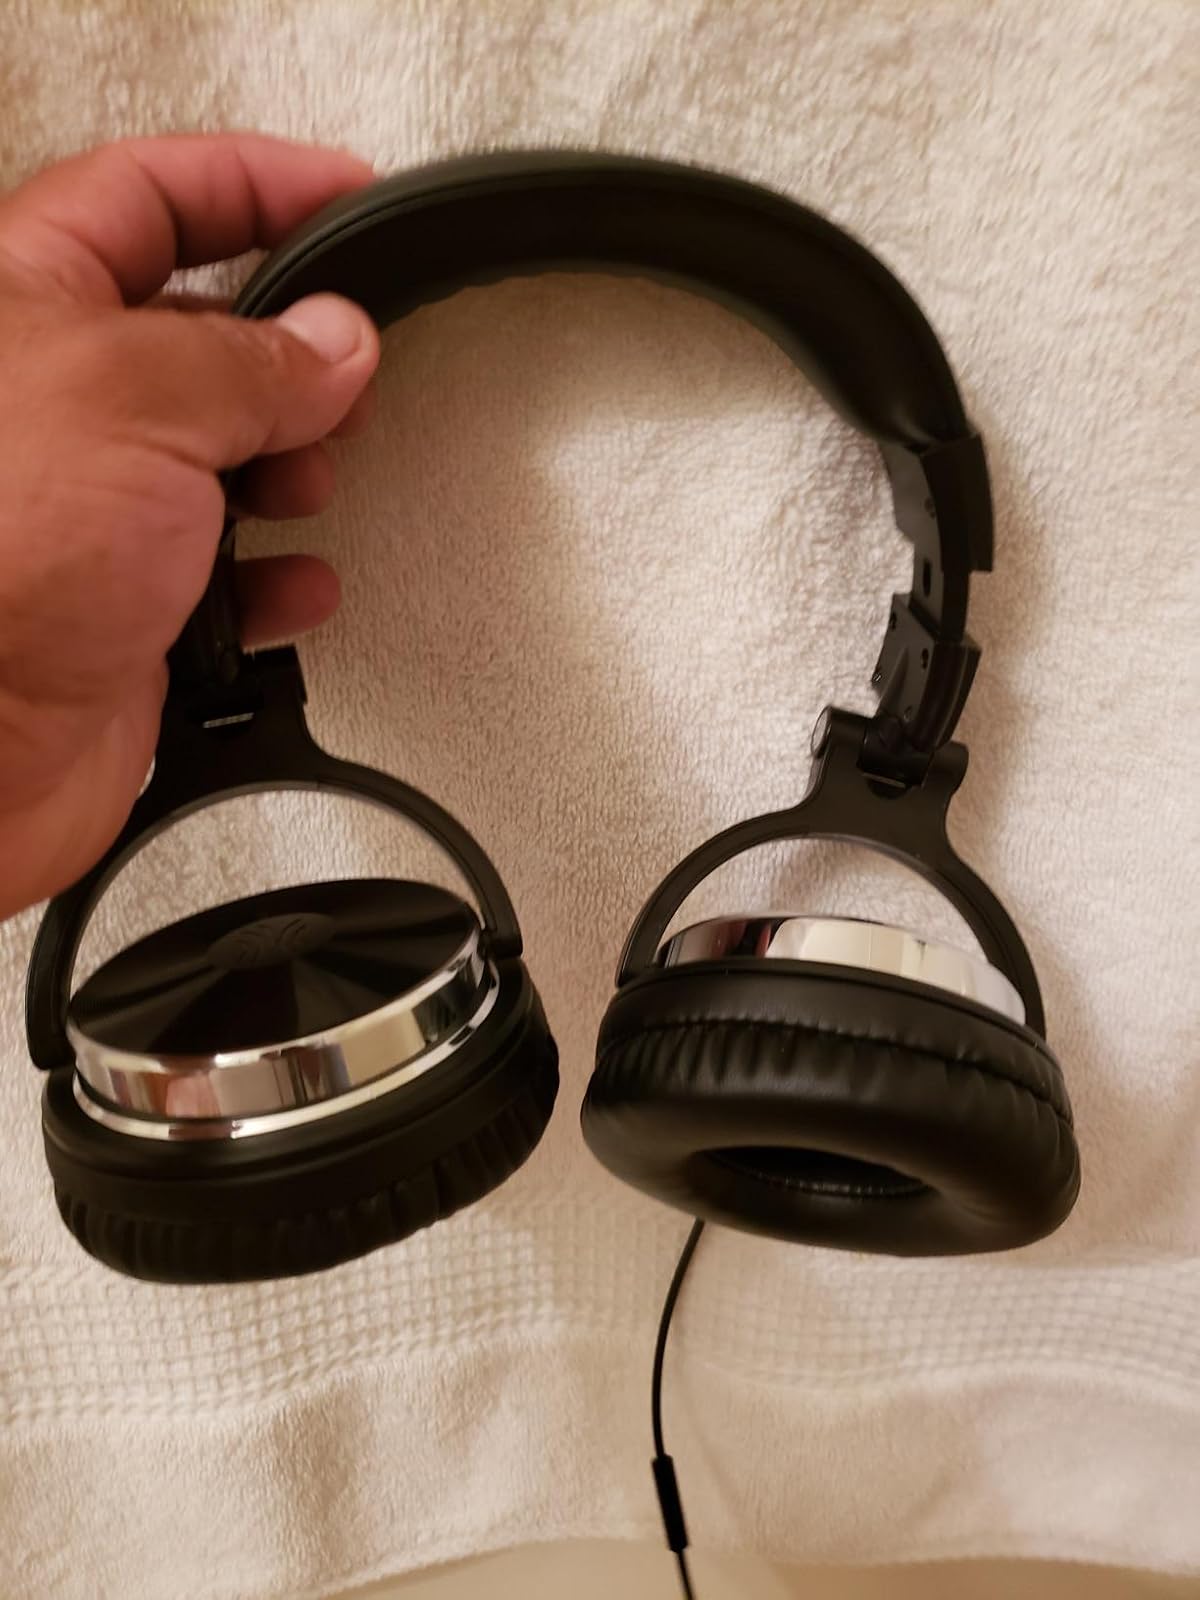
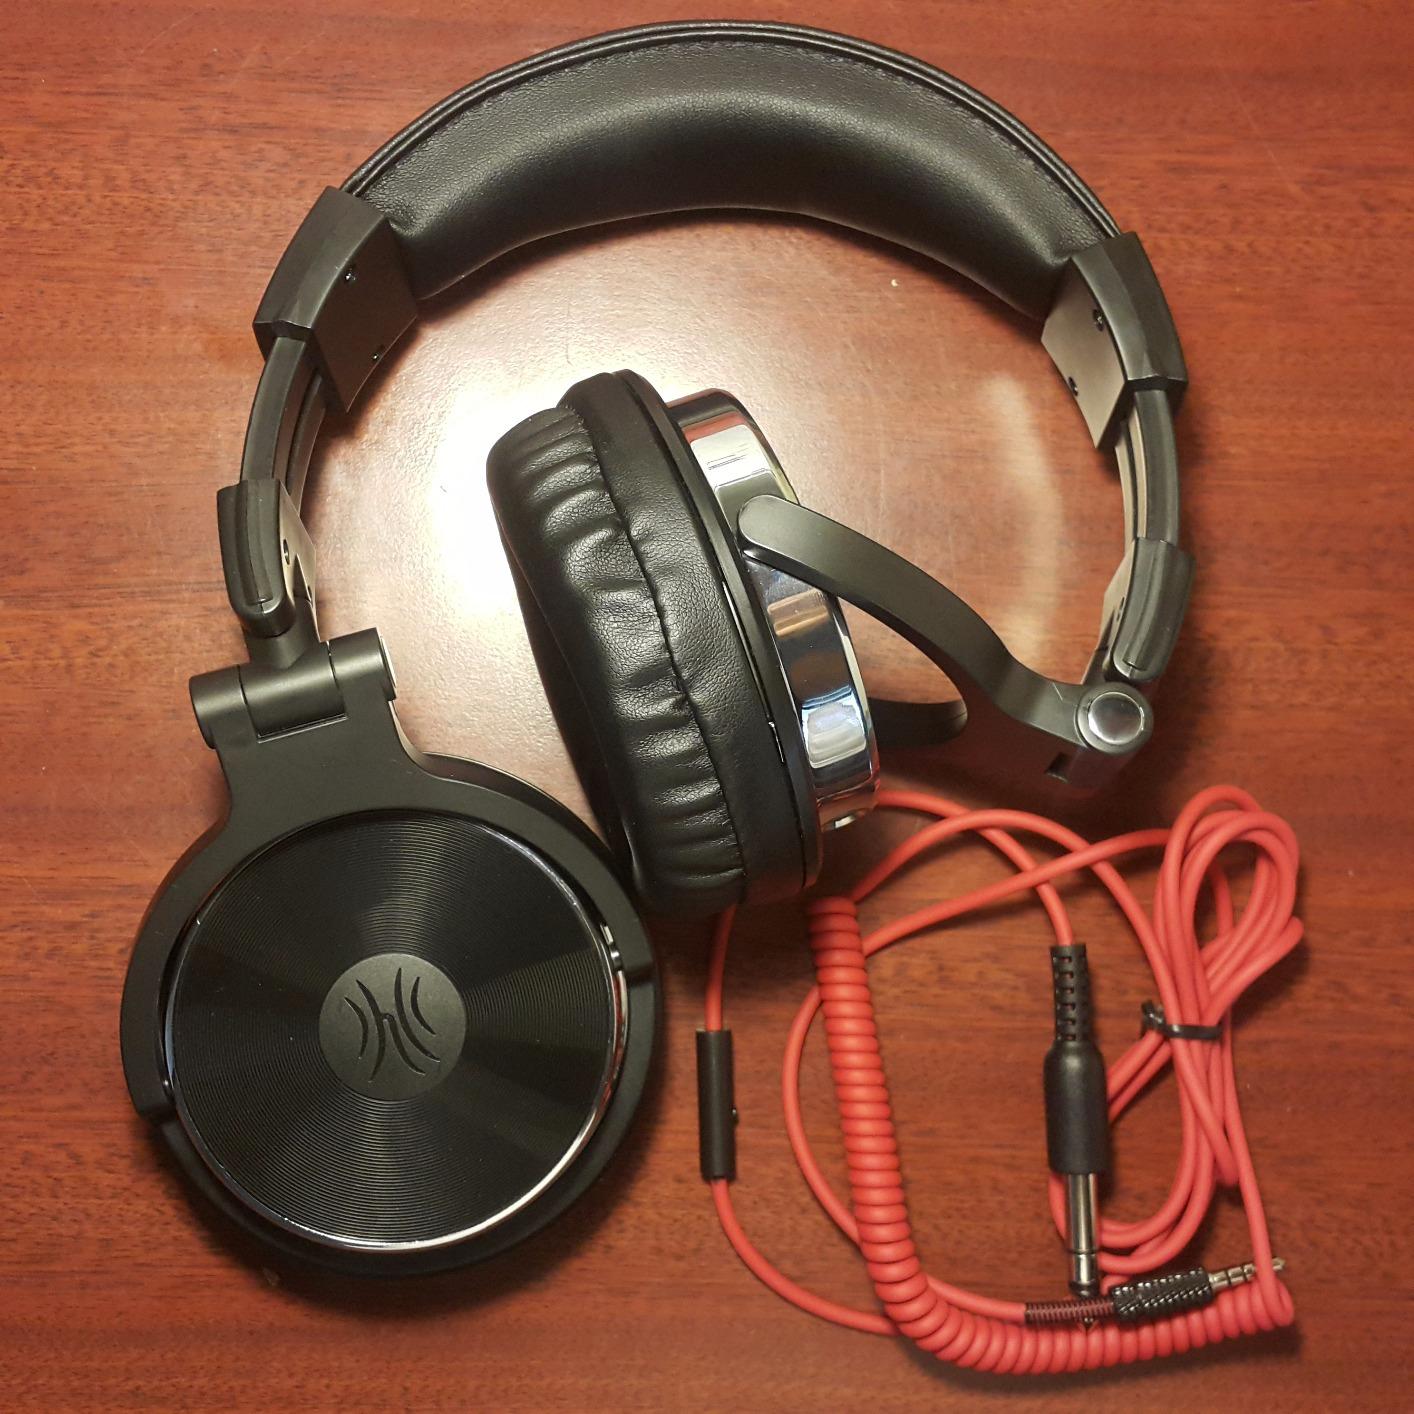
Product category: headphones
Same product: yes